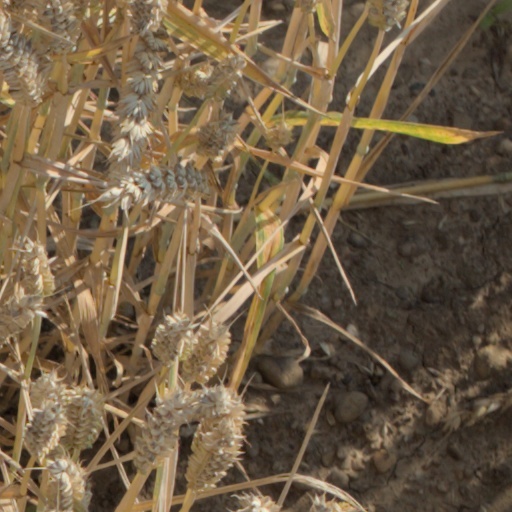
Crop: wheat